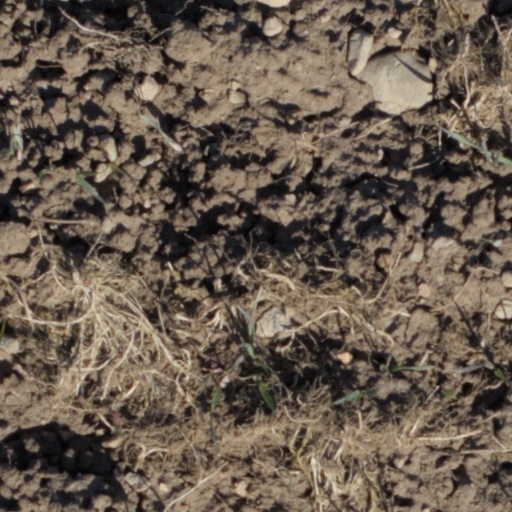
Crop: wheat